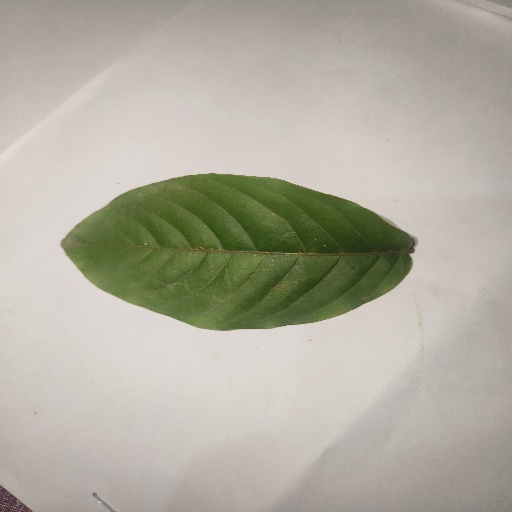
Species: HariTaki
Leaf condition: Healthy Leaf